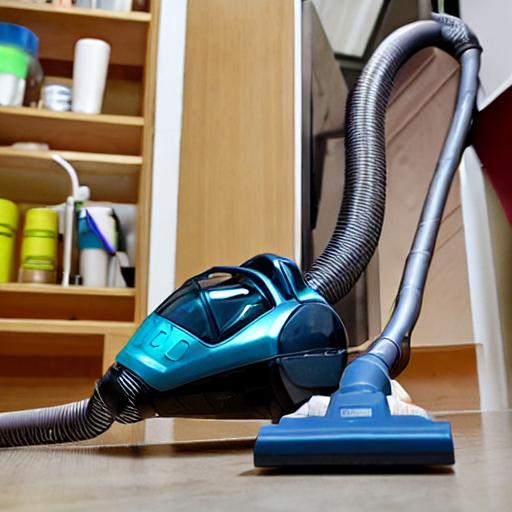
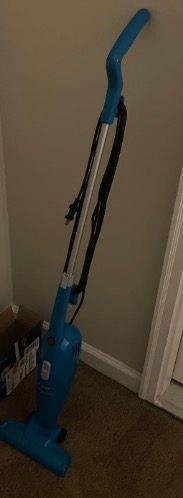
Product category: items_vacuum
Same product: no